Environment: real
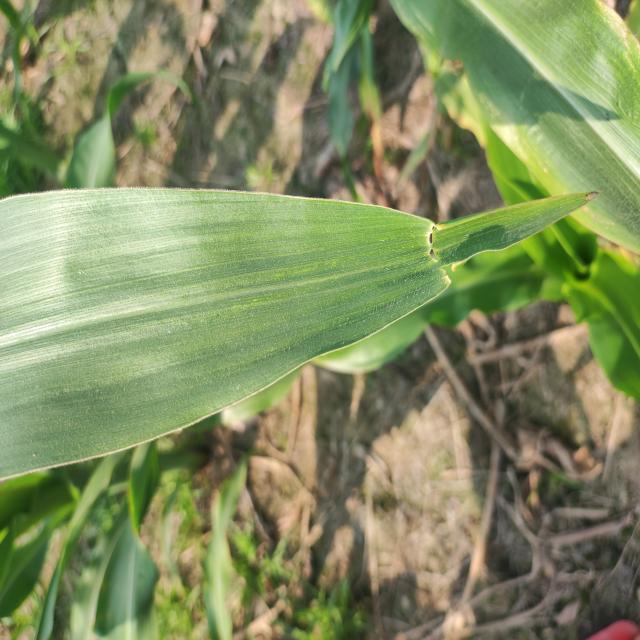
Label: fall_armyworm